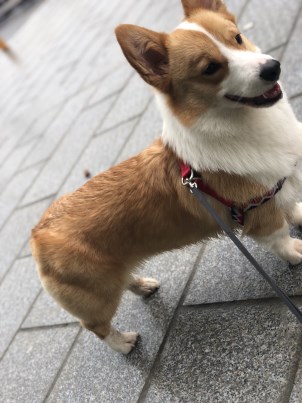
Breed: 2909-n000116-Cardigan